Department of Education Building

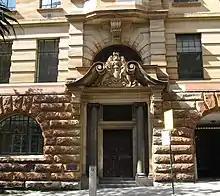
The coat of arms engraved above the building's western entrance, Loftus Street

The building as conceived and built has a considerable degree of unity in its use of materials, form and scale. The external design is highly disciplined and uses a limited palette of materials such as the yellow block sandstone which originally came from quarries in Pyrmont, Ultimo, the Sydney central business district, Paddington, Bondi and Maroubra, metal framed windows, copper-clad skylights. The Education building made a major contribution to this part of Sydney, visually linking with other imposing sandstone government buildings and enhancing a number of important city vistas.